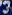
Number: 3